2014 Australian federal budget

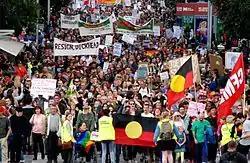
Protestors at 18 May 2014 anti-budget march in Melbourne

Even before the budget was delivered the Reserve Bank of Australia warned that a tightening of fiscal policy combined with a decline in resources construction projects would lead to an increase in the unemployment rate. Economist Ben Phillips described the budget as "very regressive overall". Economist Chris Richardson described the budget as the toughest since 1997. Welfare, community and disability groups rallied heavily against the budget. It was criticised because it places a higher burden on low income earners compared to the more wealthy. Analysis by ACOSS revealed the budget will hit low and middle-income households the hardest. Further analysis by the Treasury indicated that the budget would have disproportionately negative impact on low income households compared to wealthier ones. Chief Executive of the Council on the Ageing Ian Yates criticised changes to pension index arrangements claiming they would result in more pensioners falling below the poverty line. ACOSS was also highly critical of the cessation of payments for the first six months to unemployed people under 30. David Gonski criticised plans to limit school funding to CPI increases rather than a needs based funding model after 2017. The Australian Education Union criticised funding for chaplains in school saying the money could be spent on students with disabilities.